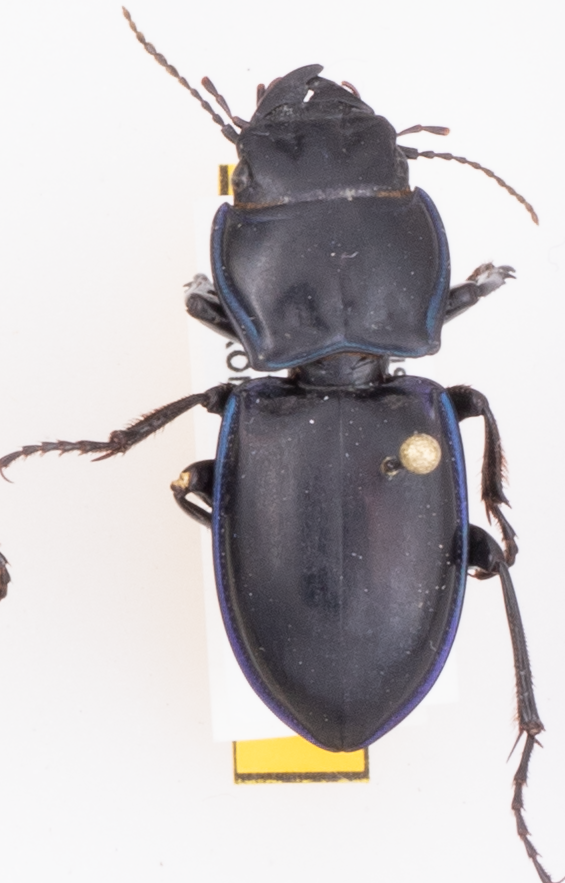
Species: Pasimachus elongatus
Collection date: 2018-08-30
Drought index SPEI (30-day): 1.514
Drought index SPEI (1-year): -1.834
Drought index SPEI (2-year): -1.082